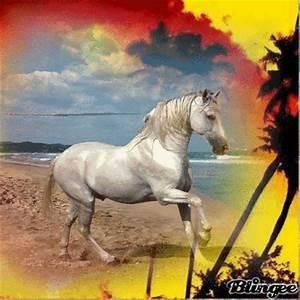
horse